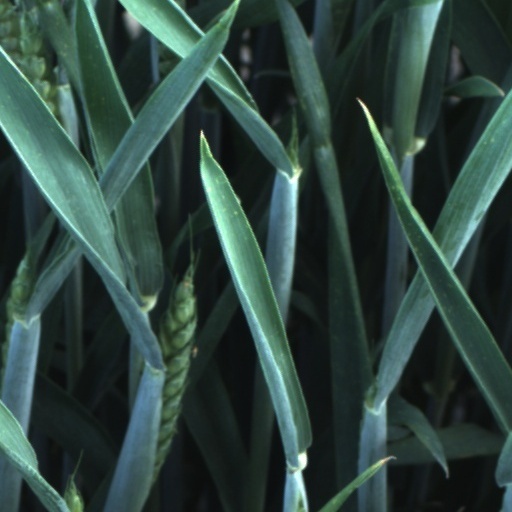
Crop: wheat